The Grey Zone

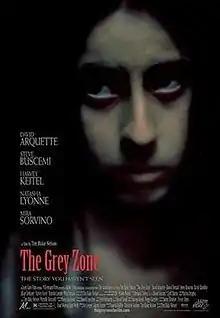
Theatrical release poster

The Grey Zone is a 2001 American historical tragedy film written and directed by Tim Blake Nelson and starring David Arquette, Steve Buscemi, Harvey Keitel, Mira Sorvino, and Daniel Benzali. It is based on the book "Auschwitz: A Doctor's Eyewitness Account" written by Dr. Miklós Nyiszli.